AgustaWestland

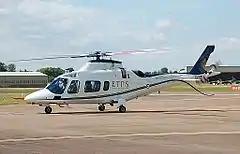
Qinetiq AgustaWestland AW109E Power arrives for the 2014 Royal International Air Tattoo, England

In June 2008, AgustaWestland and the Russia-based helicopter manufacturer Russian Helicopters agreed to form a new joint venture company to assemble AW139 helicopters in Russia. Construction of a $50 million helicopter assembly facility in the town of Tomilino near Moscow began in June 2010.